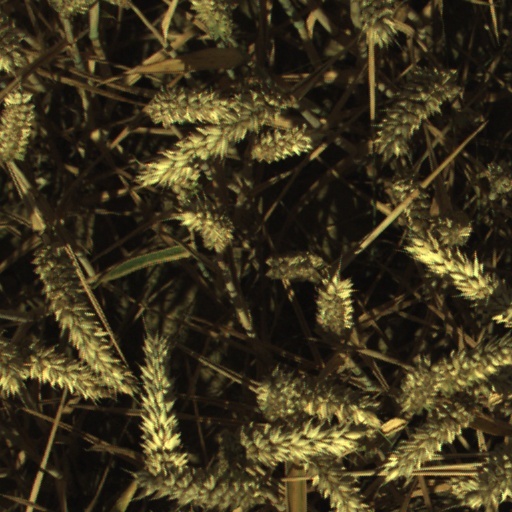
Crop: wheat